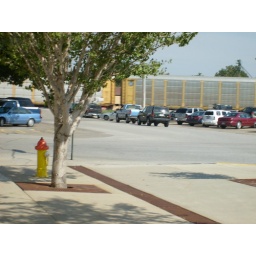
train through town by post office